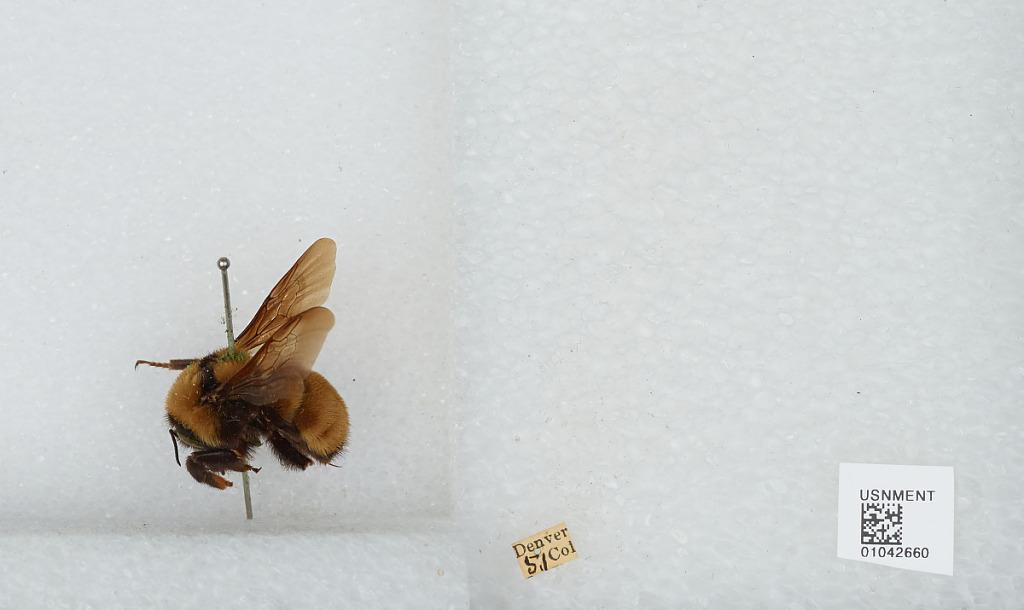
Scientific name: Bombus sp.
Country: United States
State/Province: Colorado
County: Denver
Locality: Denver
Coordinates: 39.7392, -104.985